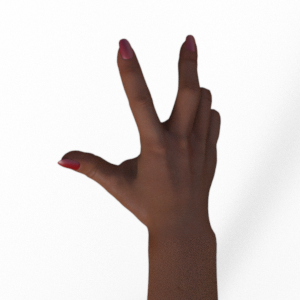
Label: scissors